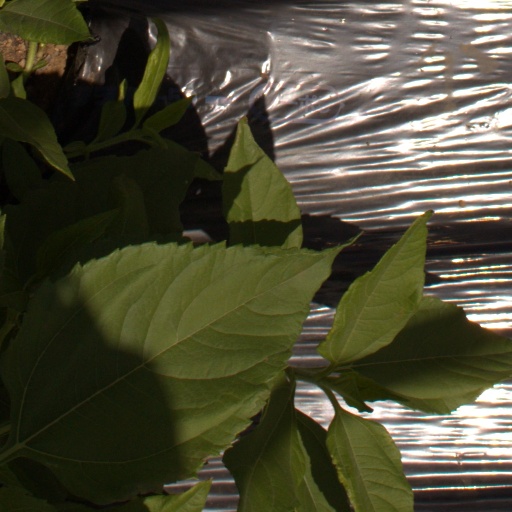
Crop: Jerusalem artichoke